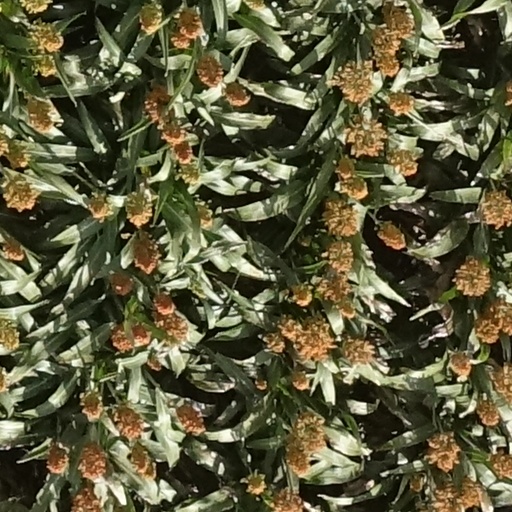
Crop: sorghum